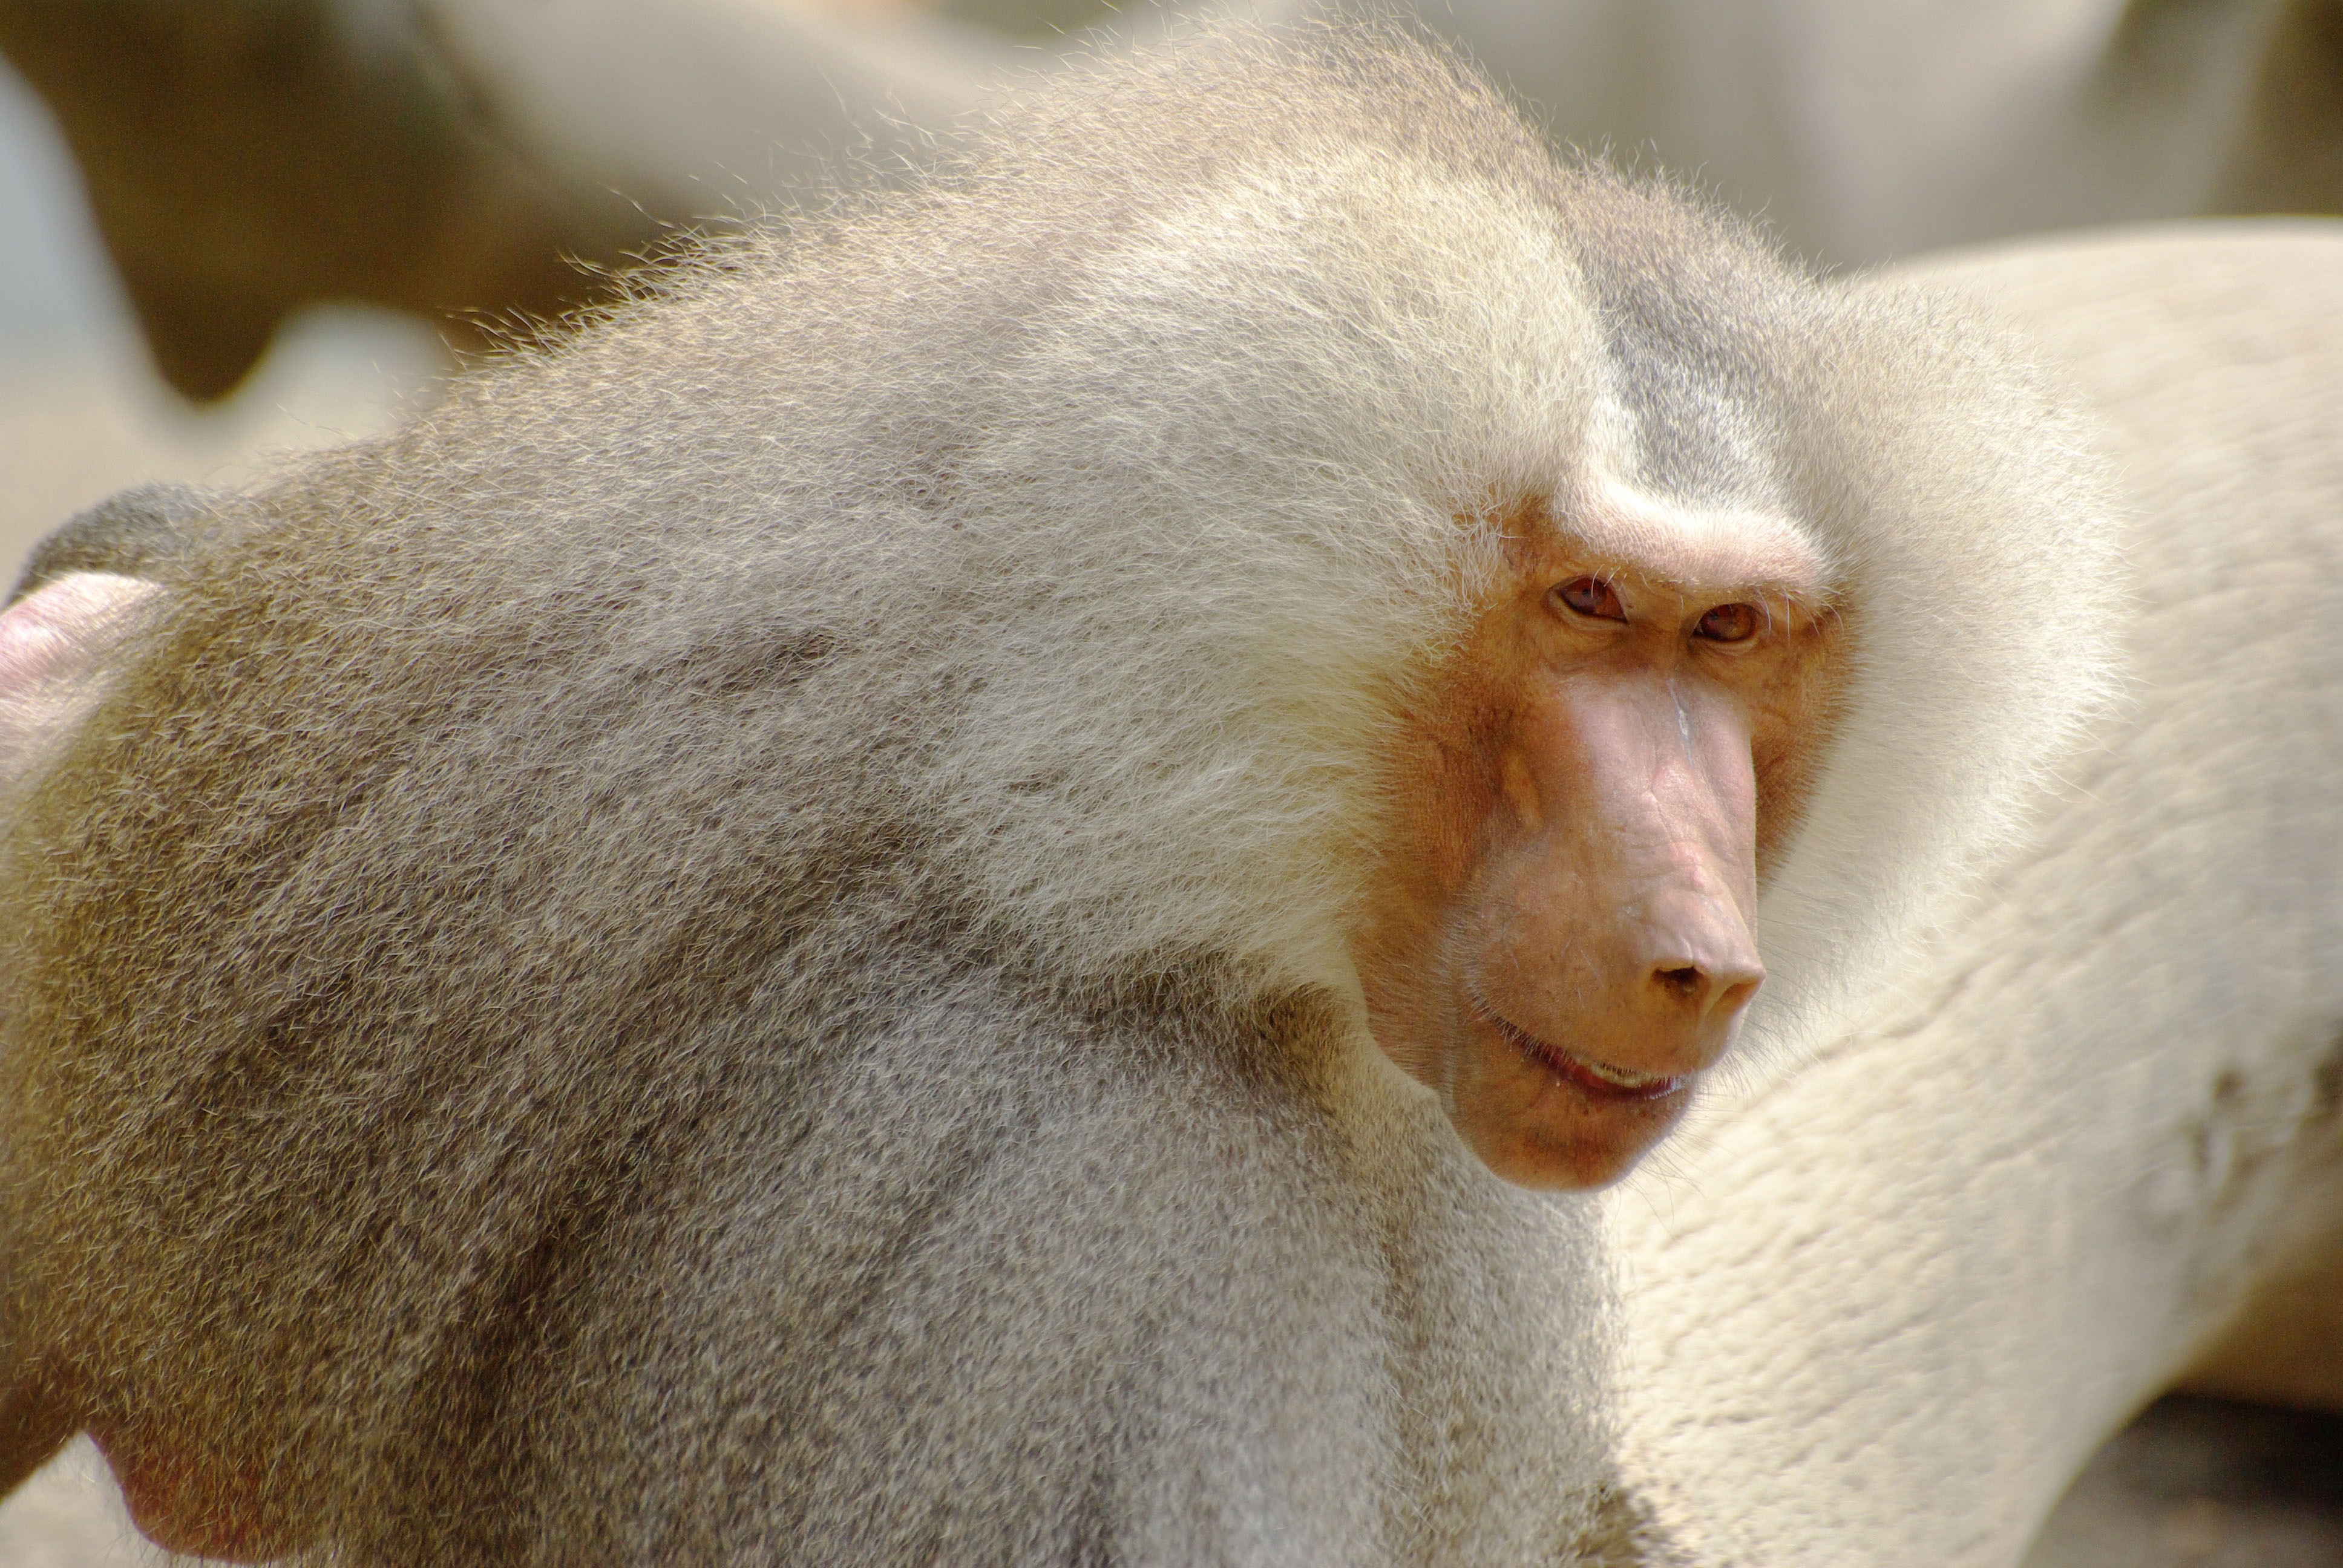
white, animal, wildlife, fur, beak, mammal, fauna, primate, close up, wild life, nose, baboon, vertebrate, macaque, old world monkey, papio hamadryas, hamadryas baboon, mantelpavian